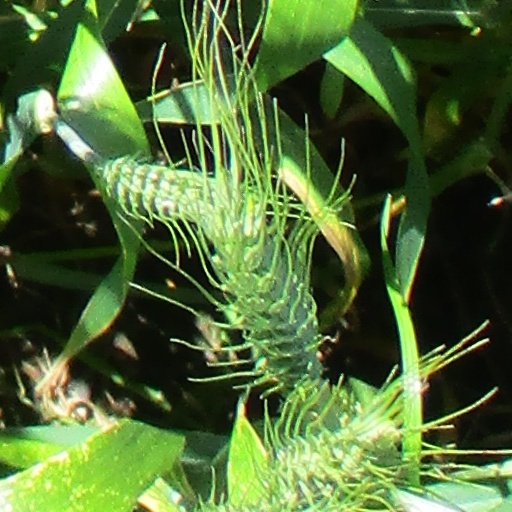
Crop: wheat